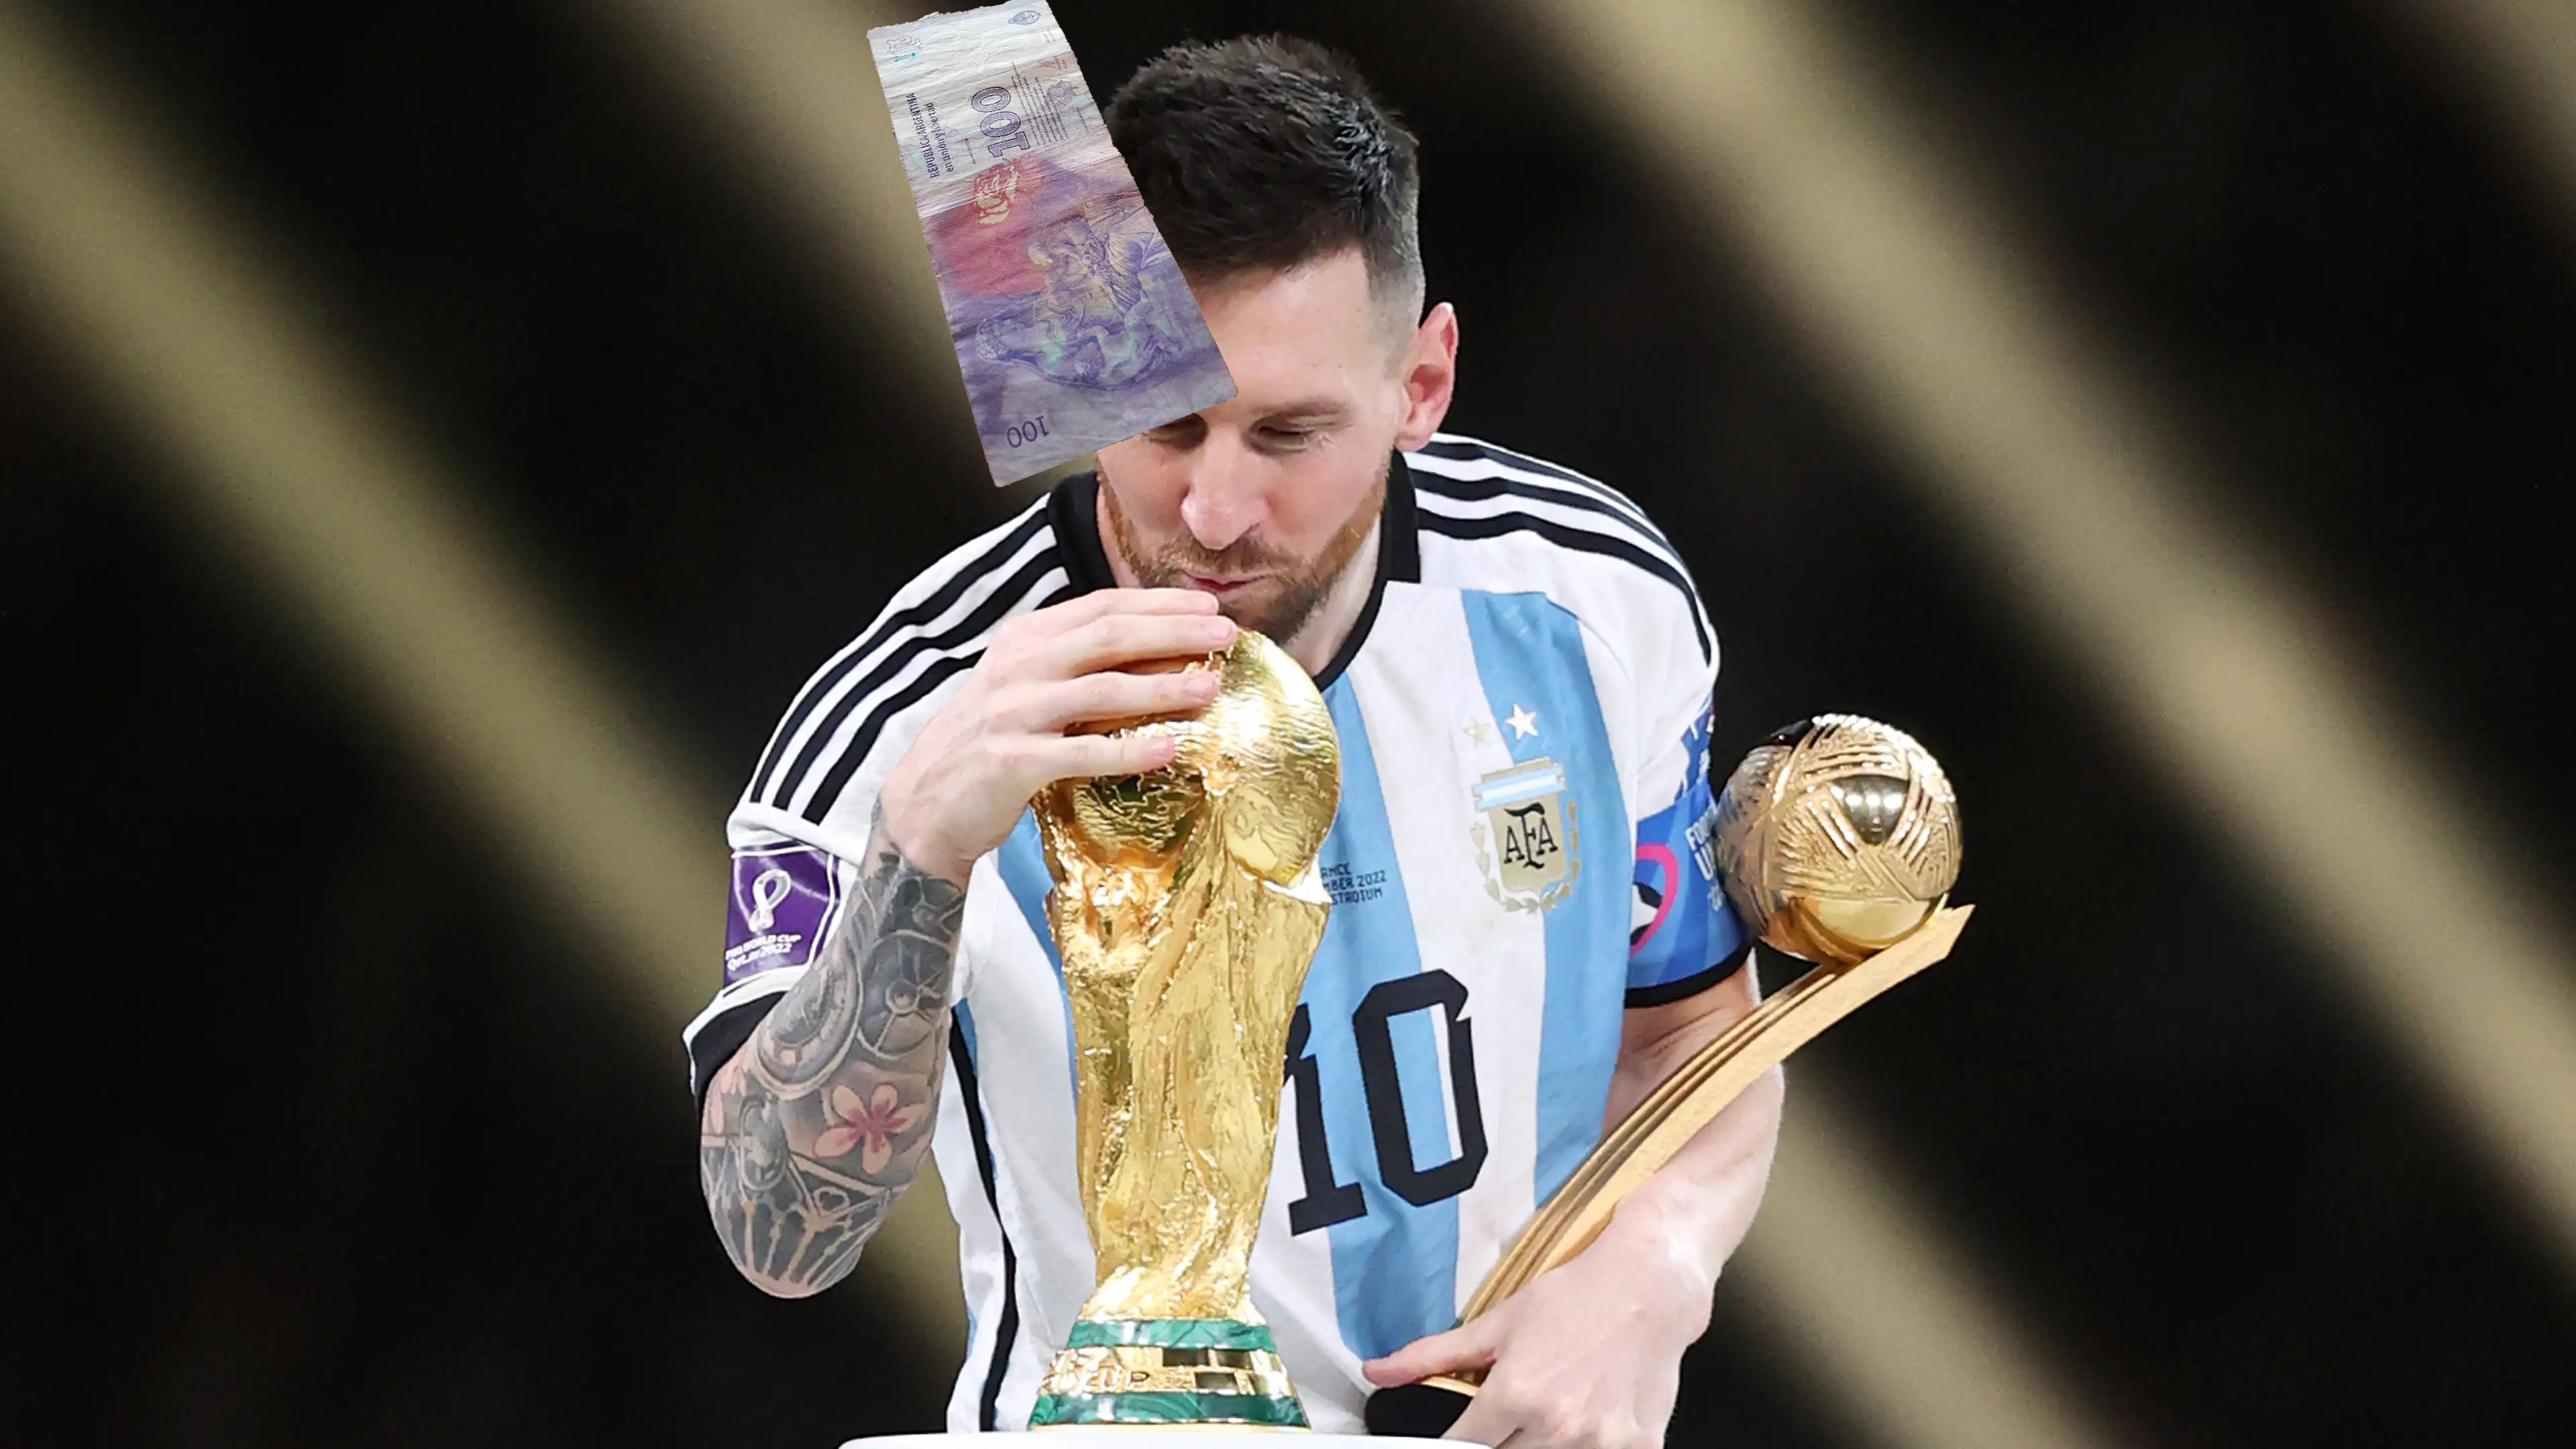
Denominación: 100